Bernard Le Roux

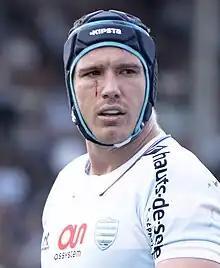
Le Roux playing for Racing 92 in 2016

Bernard Le Roux (born 4 June 1989) is a South African-born French rugby union player, who recently played as flanker for French Top 14 side Racing 92.